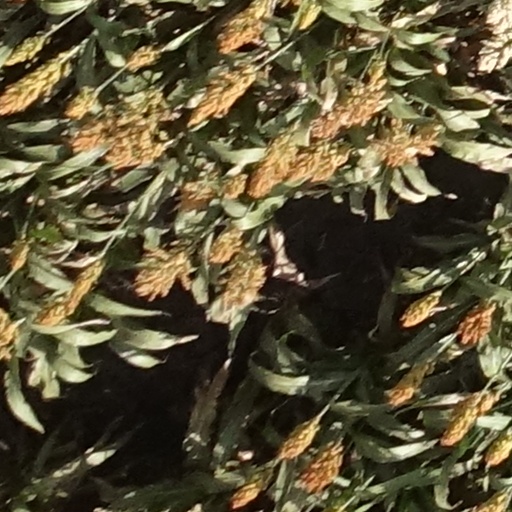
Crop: sorghum